Antonio R. Riley

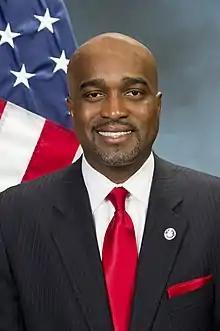
Riley's official portrait as Midwest Regional Administrator

Riley served as the Midwest Regional Administrator of the United States Department of Housing and Urban Development from October 2010 through January 2017, and previously as a former member of the Wisconsin State Assembly.